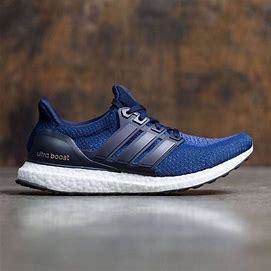
Brand: Adidas
Model: Ultra Boost